Merrywing Pond System

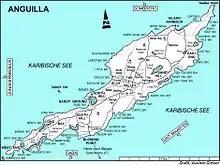
Map of Anguilla showing Merrywing and Rendezvous Bays near the south-western end of the island

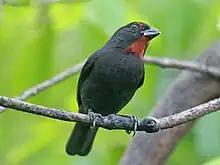
The IBA is an important site for Lesser Antillean bullfinches

The Merrywing Pond System is a golf course wetland system in Anguilla, a British Overseas Territory in the Caribbean Sea. It forms one of the territory's Important Bird Areas (IBAs).